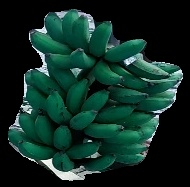
Variety: rasbale
Grade: grade3